Rocket Festival

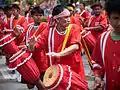
Klong Yao groups in the parade

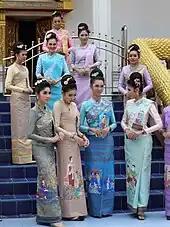
Traditional Thai dress for the Bang Fai parade

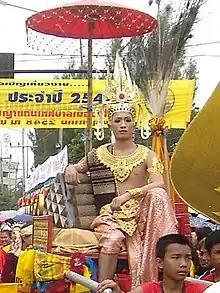
Portrayal of Phangkhi, son of the Naga King

The religious ceremony is followed by a street parade through the village with pickup trucks displaying the rockets on the sound of the Khene, cymbals, and long drums. Teams of contestants dance and chant traditional folksong, with the team's leader chanting first and then the others repeating. Contestants are divided into groups based on the size of their rocket. The competition begins with the firing of the rockets skyward. For each rocket category, scores are given based on how high and far the rocket flies. Builders of failed rockets are thrown in a muddy pond and forced to drink Lao-Lao.